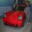
Label: automobile